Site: brandenburg
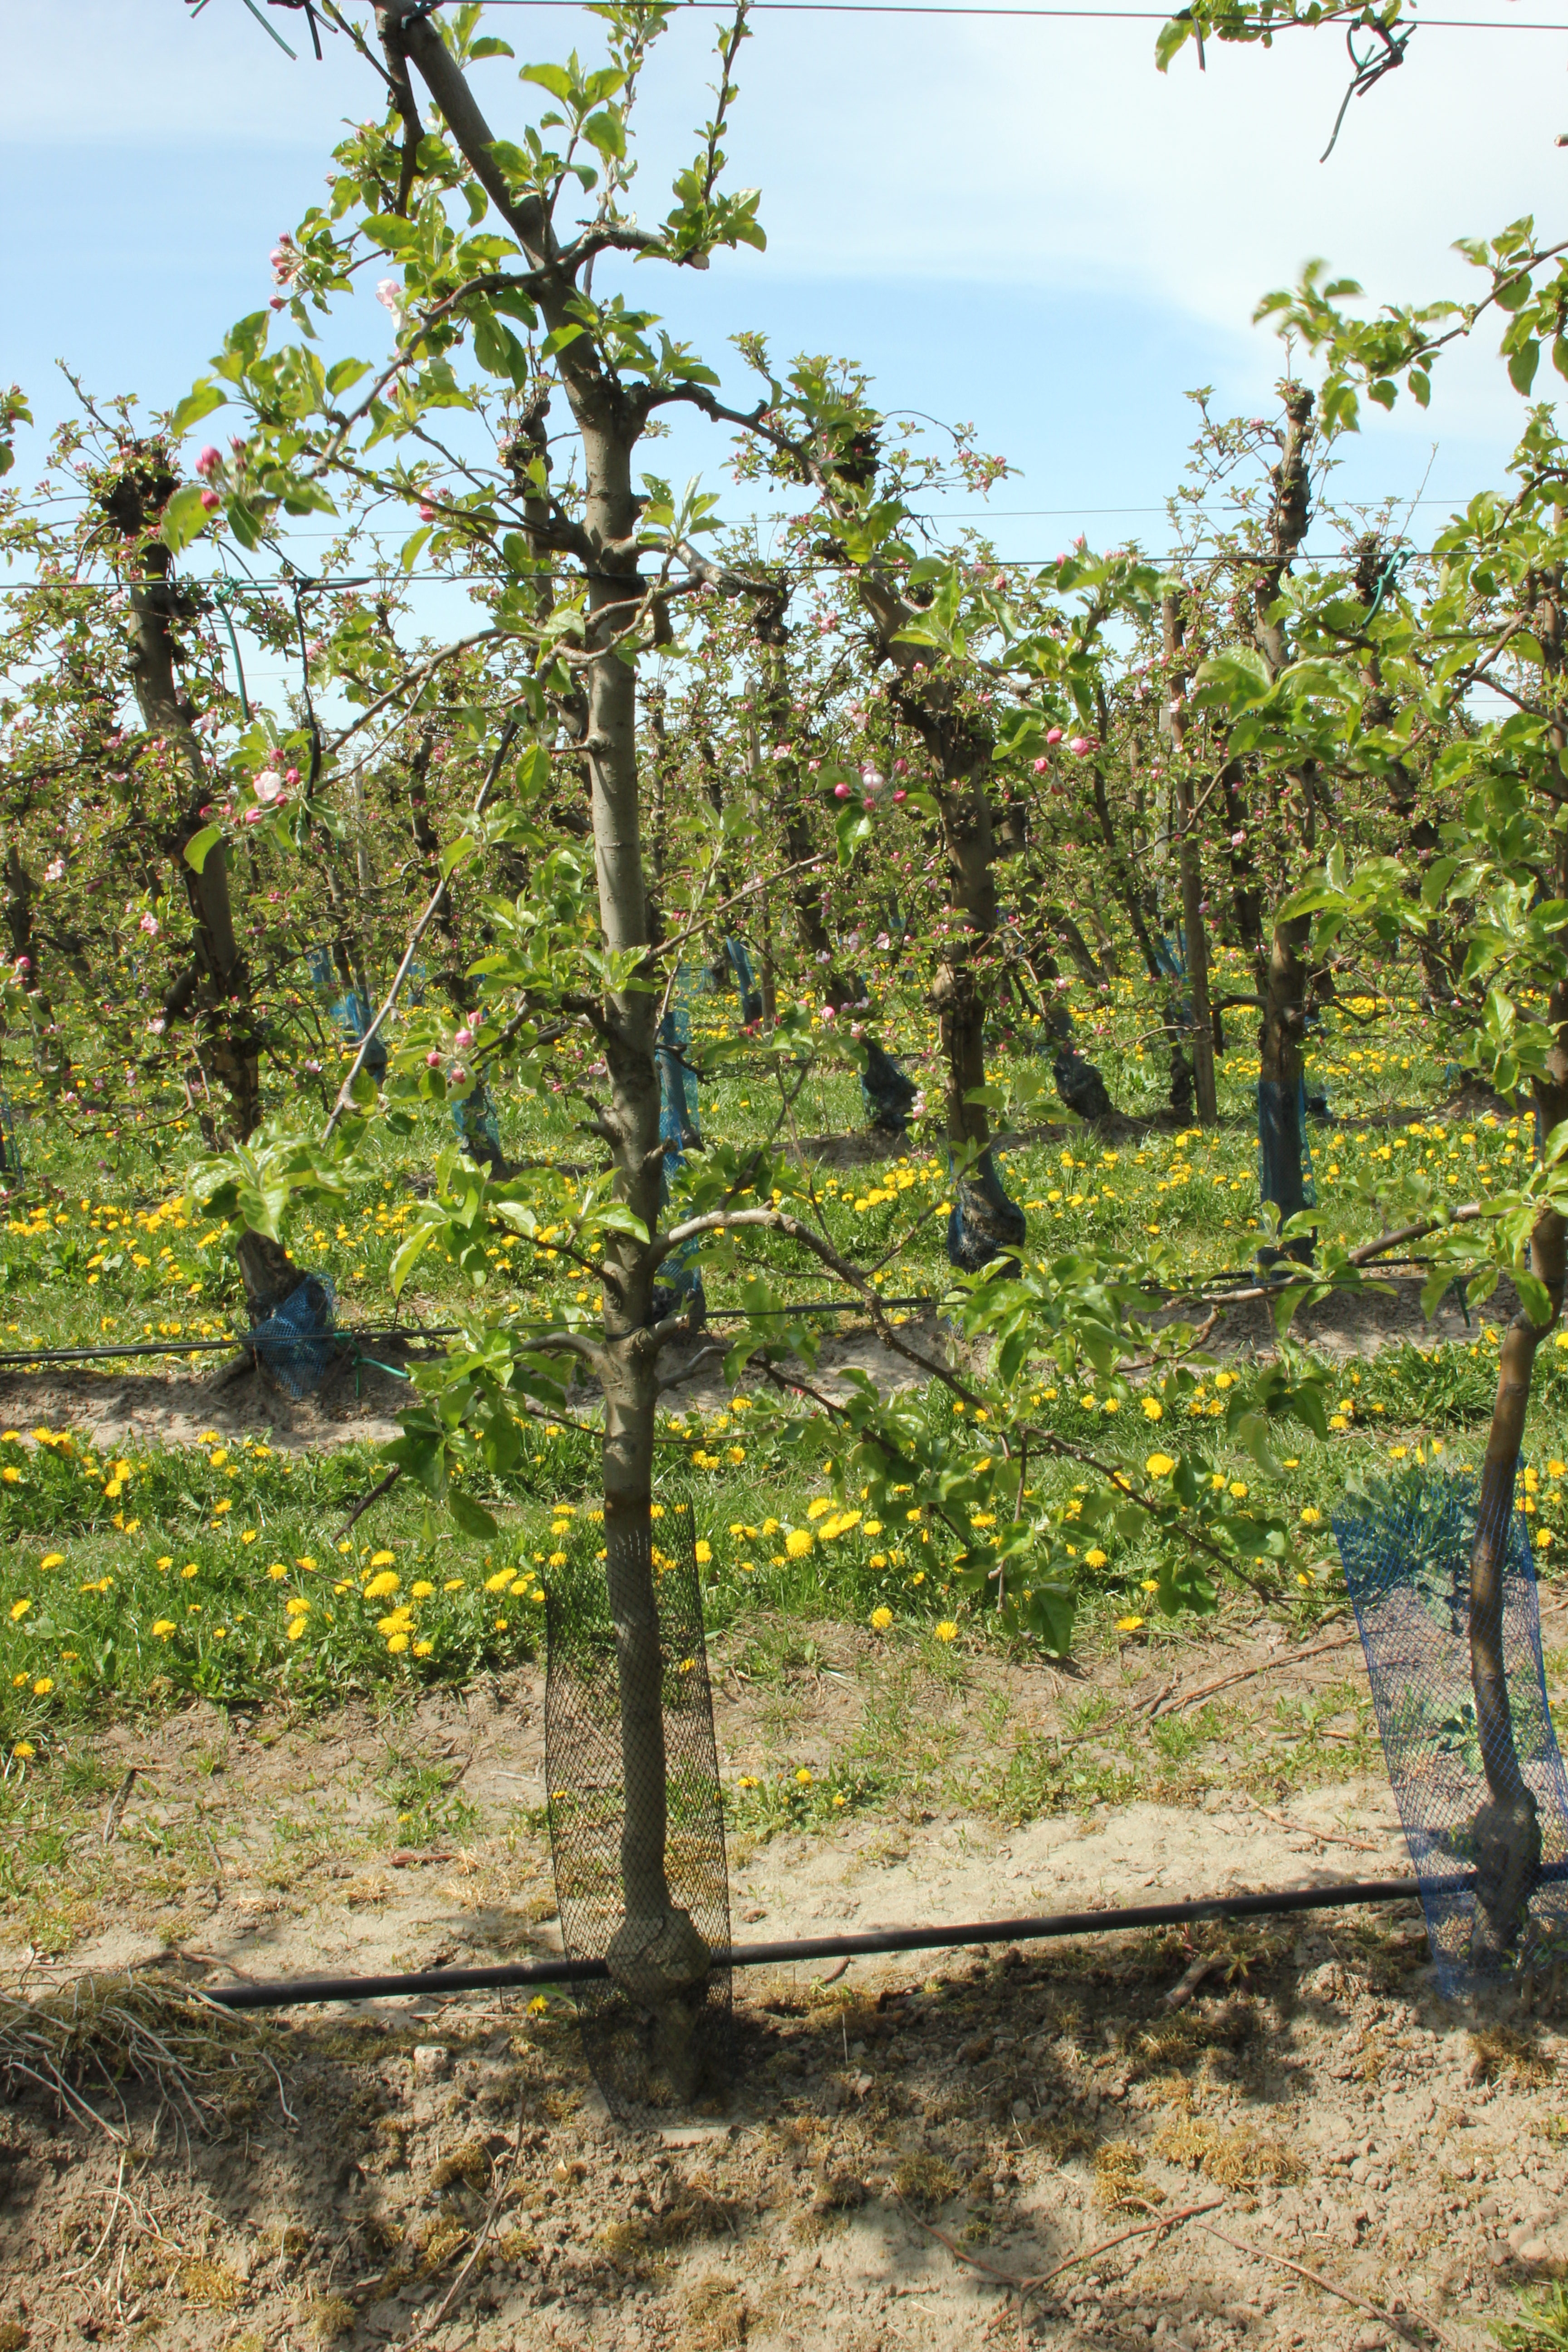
Growth stage (BBCH 57): Inflorescence emergence